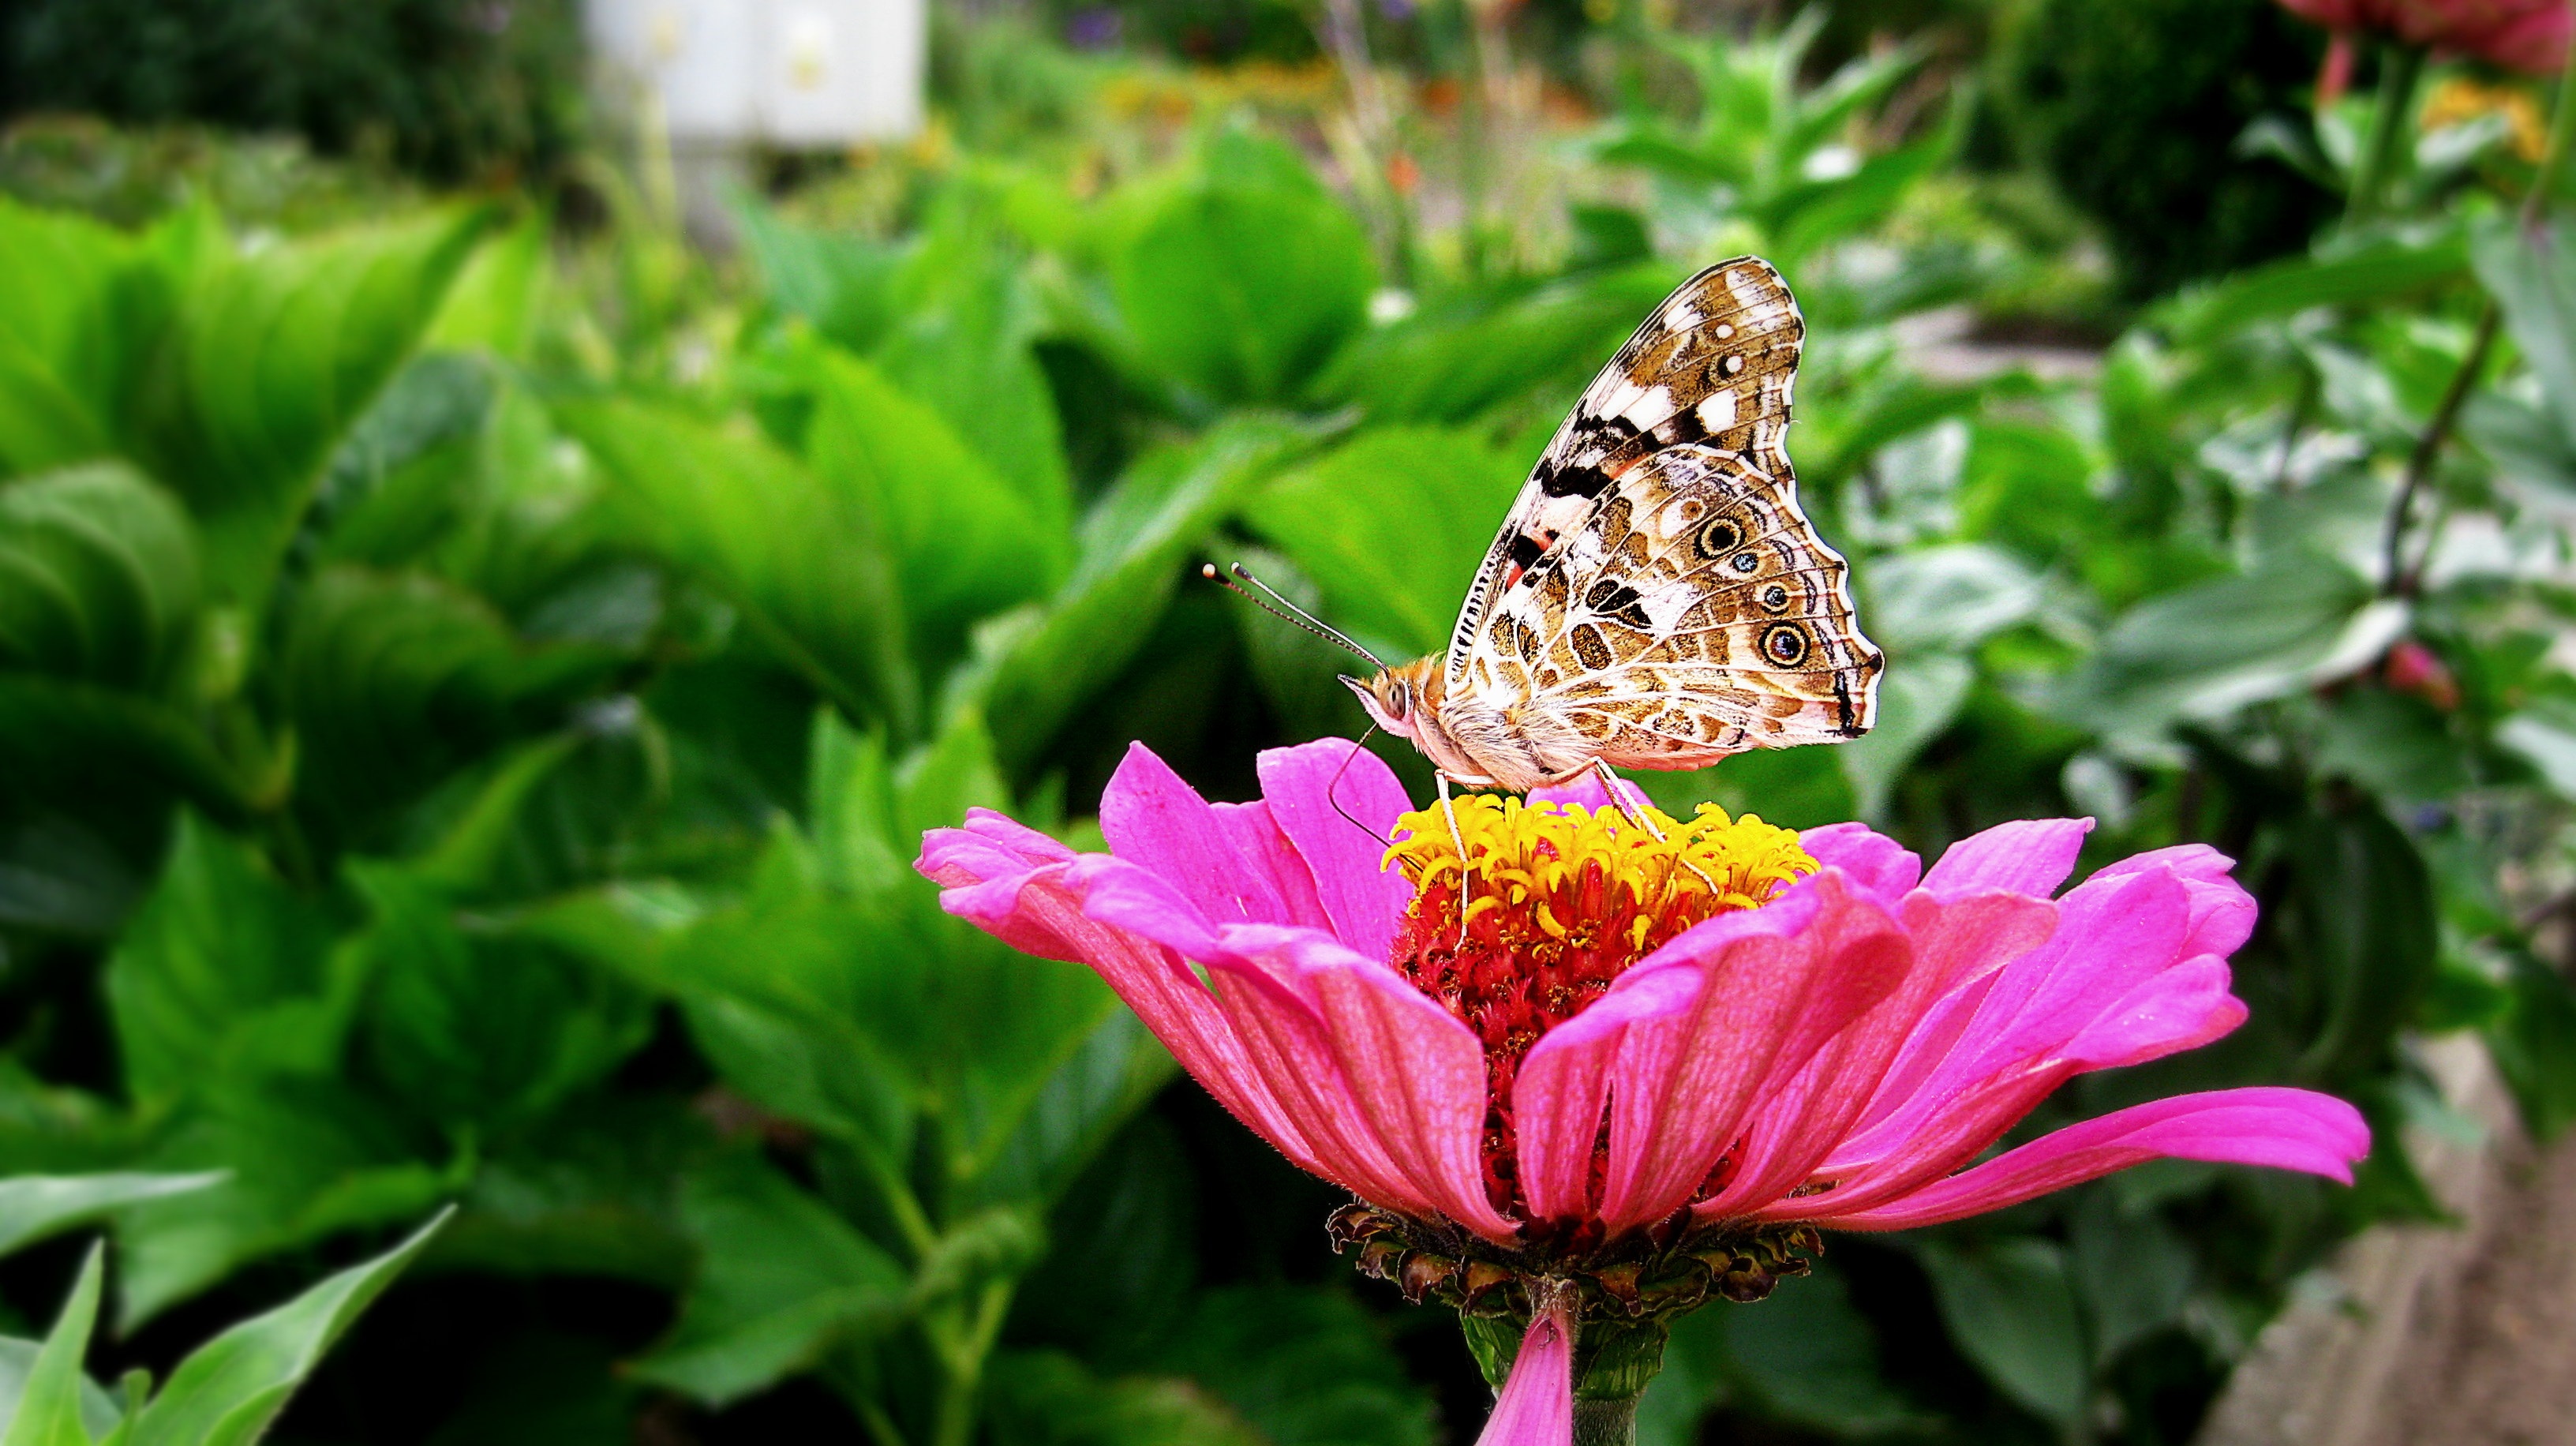
nature, plant, lawn, flower, animal, green, insect, botany, butterfly, garden, flora, fauna, invertebrate, nectar, macro photography, flowering plant, pollinator, annual plant, land plant, moths and butterflies